Fiat Siena

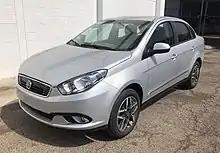
The differences for the rebadged Dodge Vision were minimal

The second generation of the Fiat Siena (Type 326) was unveiled in South America in 2012, under the Fiat Grand Siena name and from 2015 to 2018 under the Dodge Vision name in Mexico, as the production of the previous generation continues along the new version.